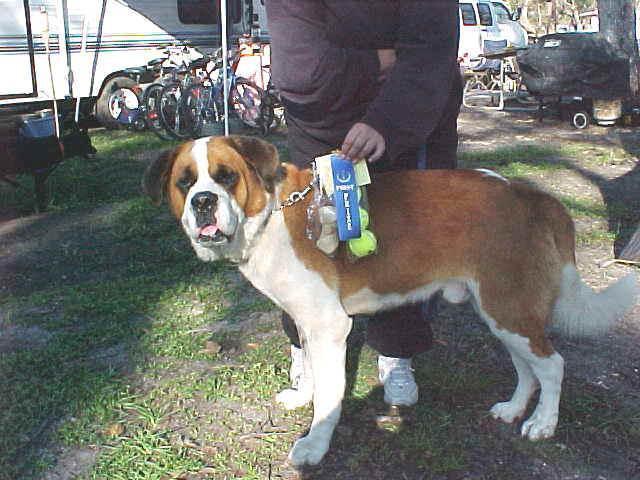
Saint_Bernard